Scawton

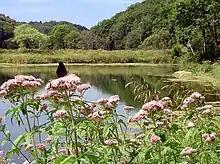
Nettle Dale ponds

In August 1981, a well-spoken caller, rang the police at Ripon to report a body on the road between Scawton and Rievaulx. The body was labelled as "Nude in the Nettles" (despite actually being found in willow herb), and is a long-running unidentified murder case.